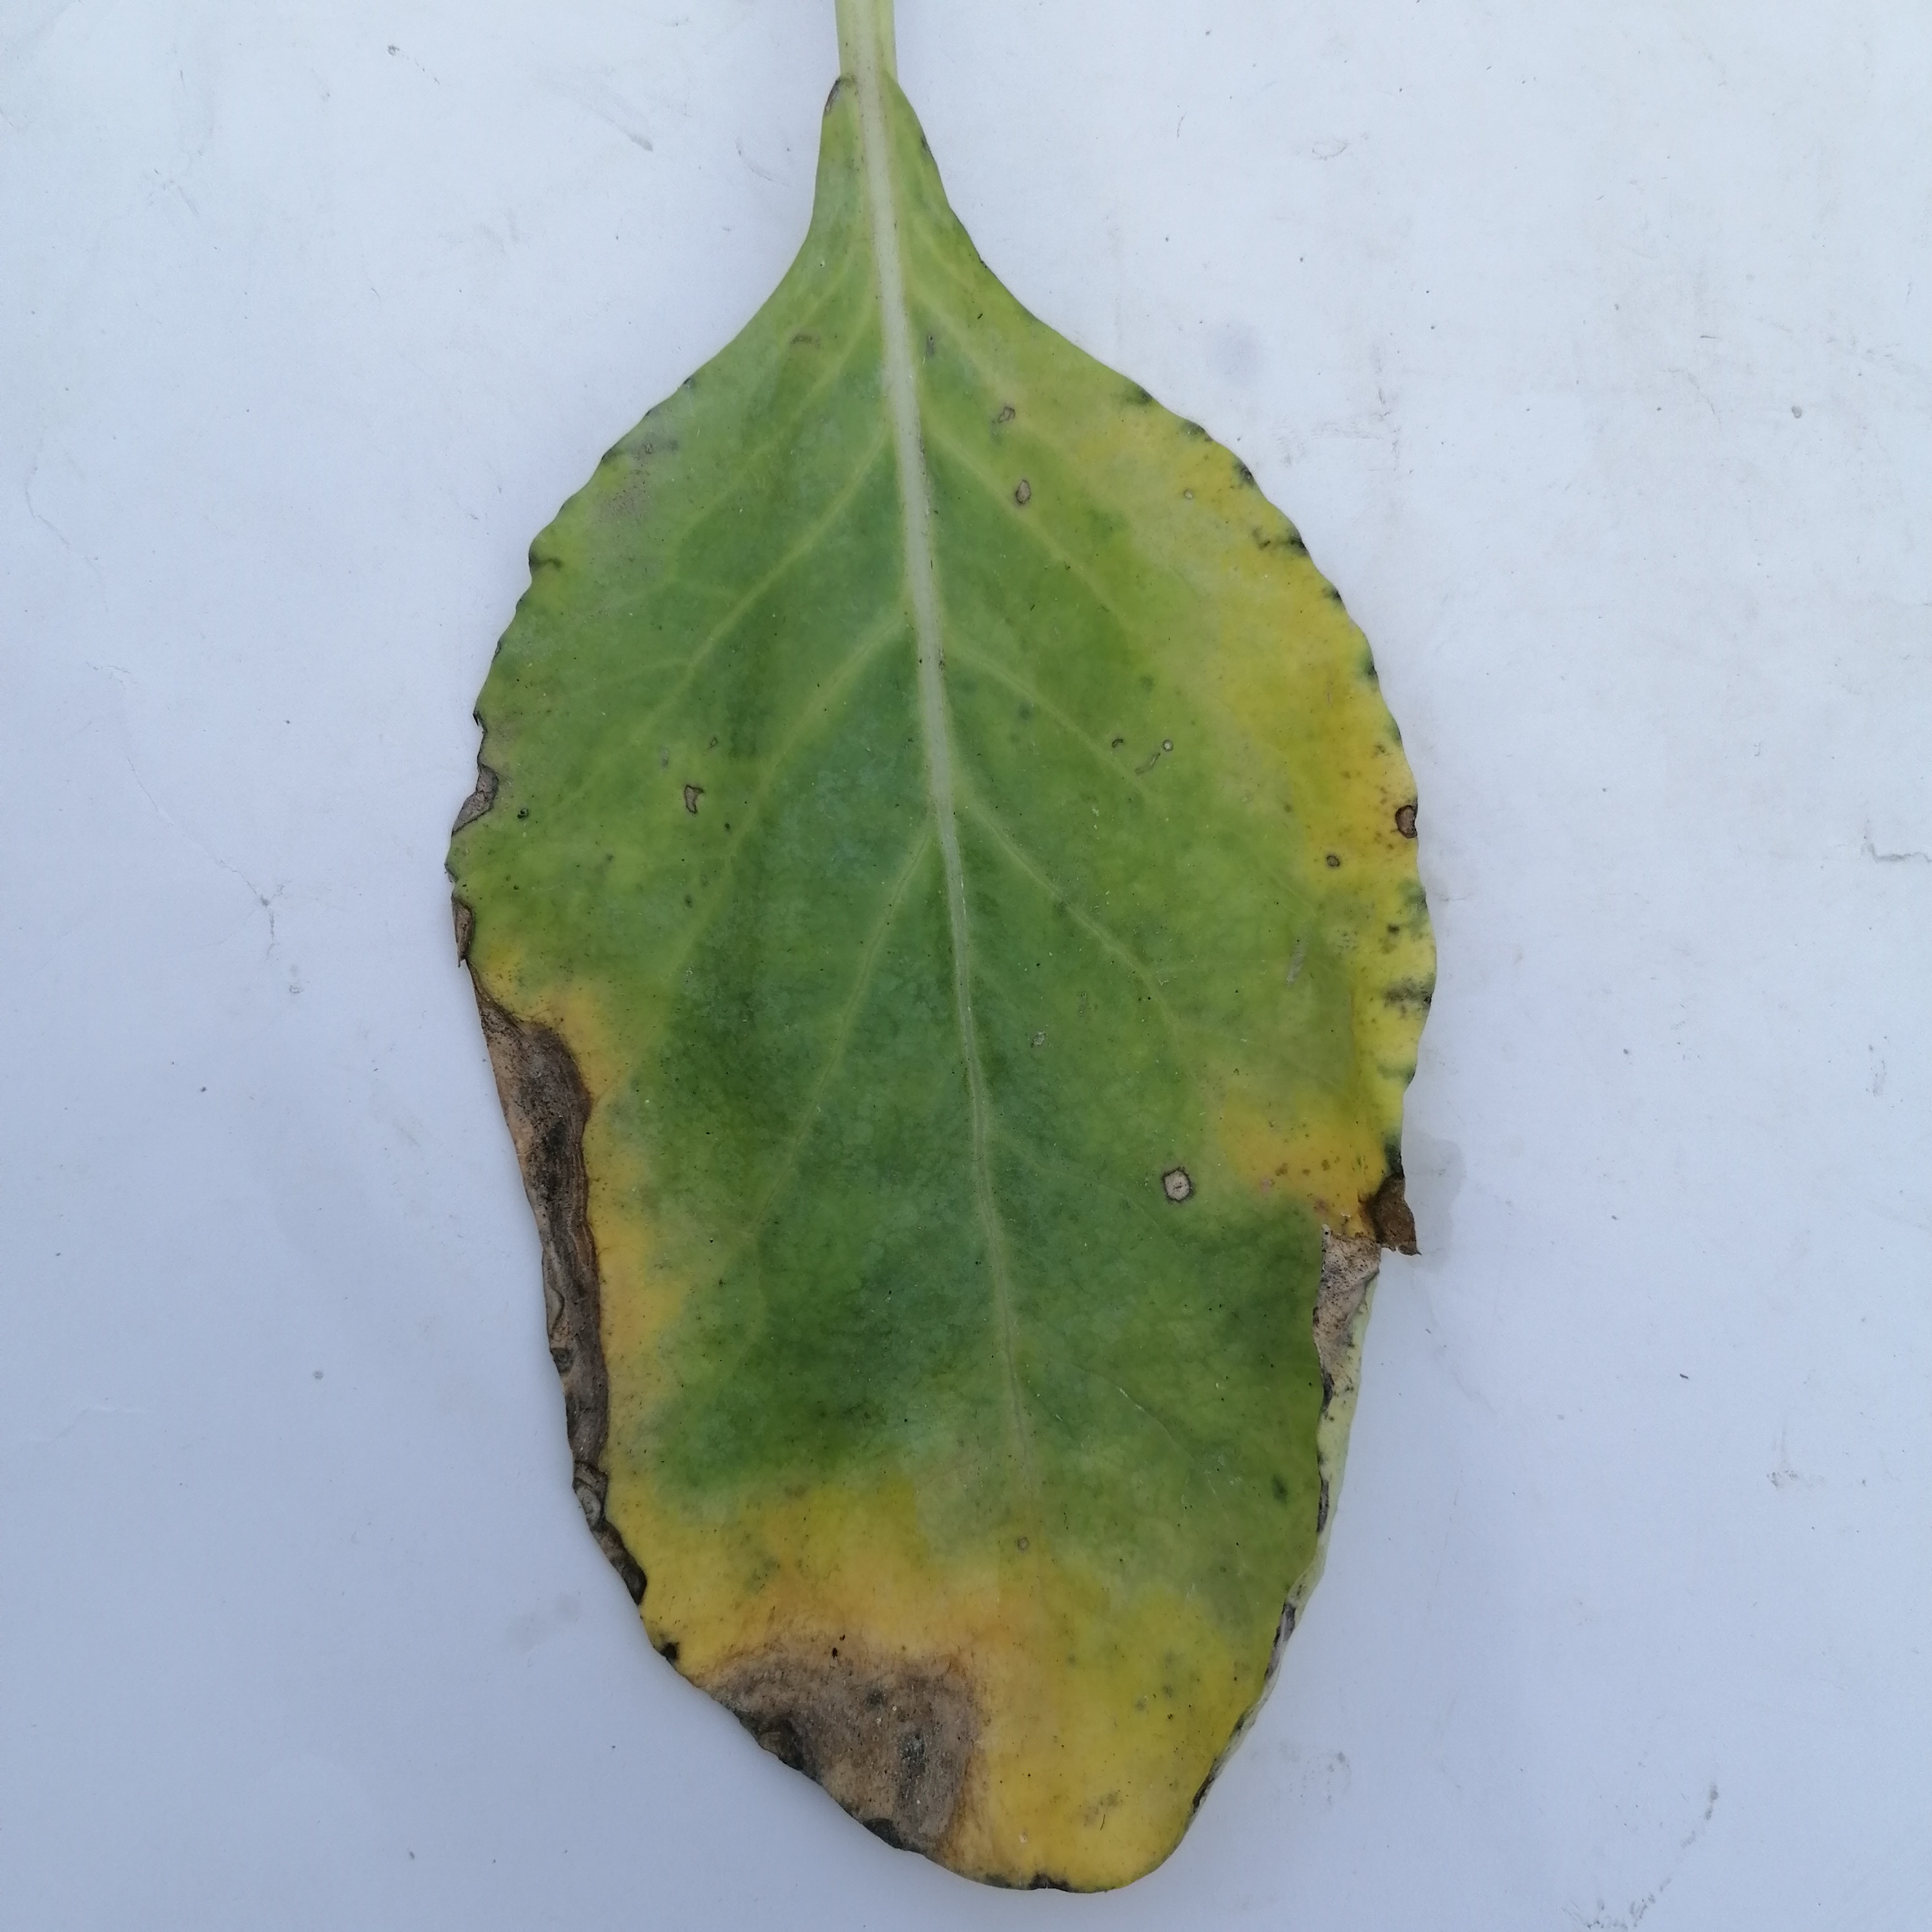
Label: Black Rot